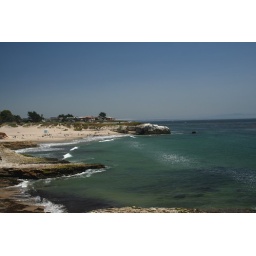
It appears that the natural bridge fell over, as now there's just a rock out in the water